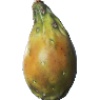
Label: cactus_fruit